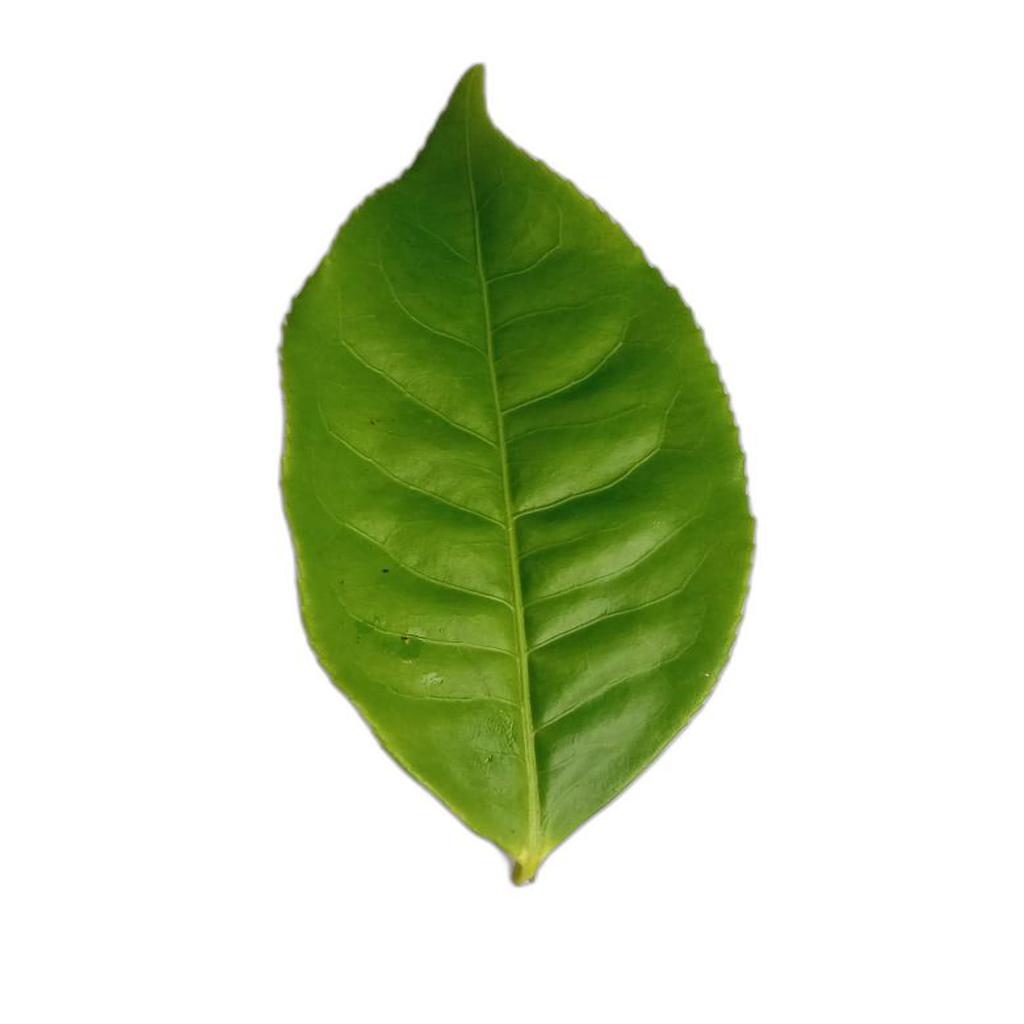
Label: Healthy